KODI

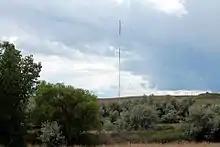
The tower of KODI near the studio.

The station joined the Buffalo Bills Radio Network in 2024, after previous affiliate KGAB dropped the Bills. The Bills have a strong following in Wyoming due in part to Wyoming Cowboys football alumnus Josh Allen being the Bills' starting quarterback.